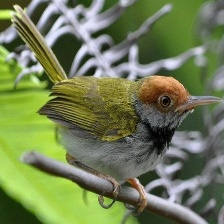
Species: TAILORBIRD
Scientific name: ORTHOTOMUS ATROGULARIS